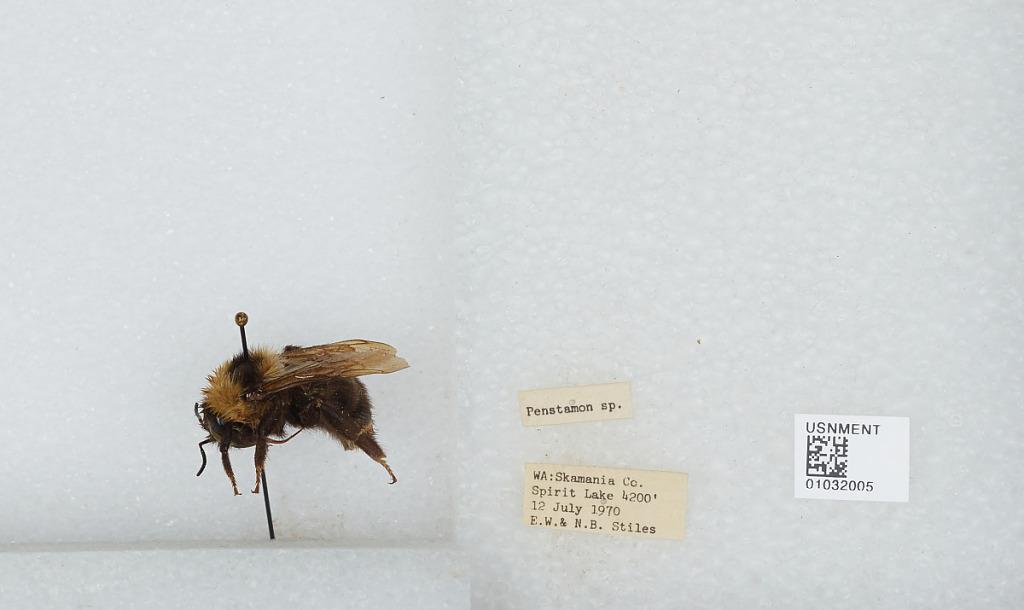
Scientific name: Bombus (Psithyrus) suckleyi Greene
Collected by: E. Stiles & N. Stiles
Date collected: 1970-7-12
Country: United States
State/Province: Washington
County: Skamania
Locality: Spirit Lake
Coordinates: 46.2731, -122.135